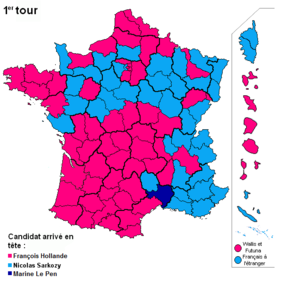
Candidat arrivé en tête au premier tour de l'élection présidentielle française de 2012 par département